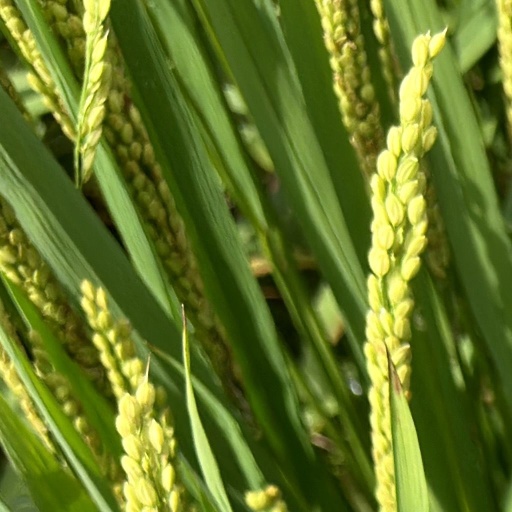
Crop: rice